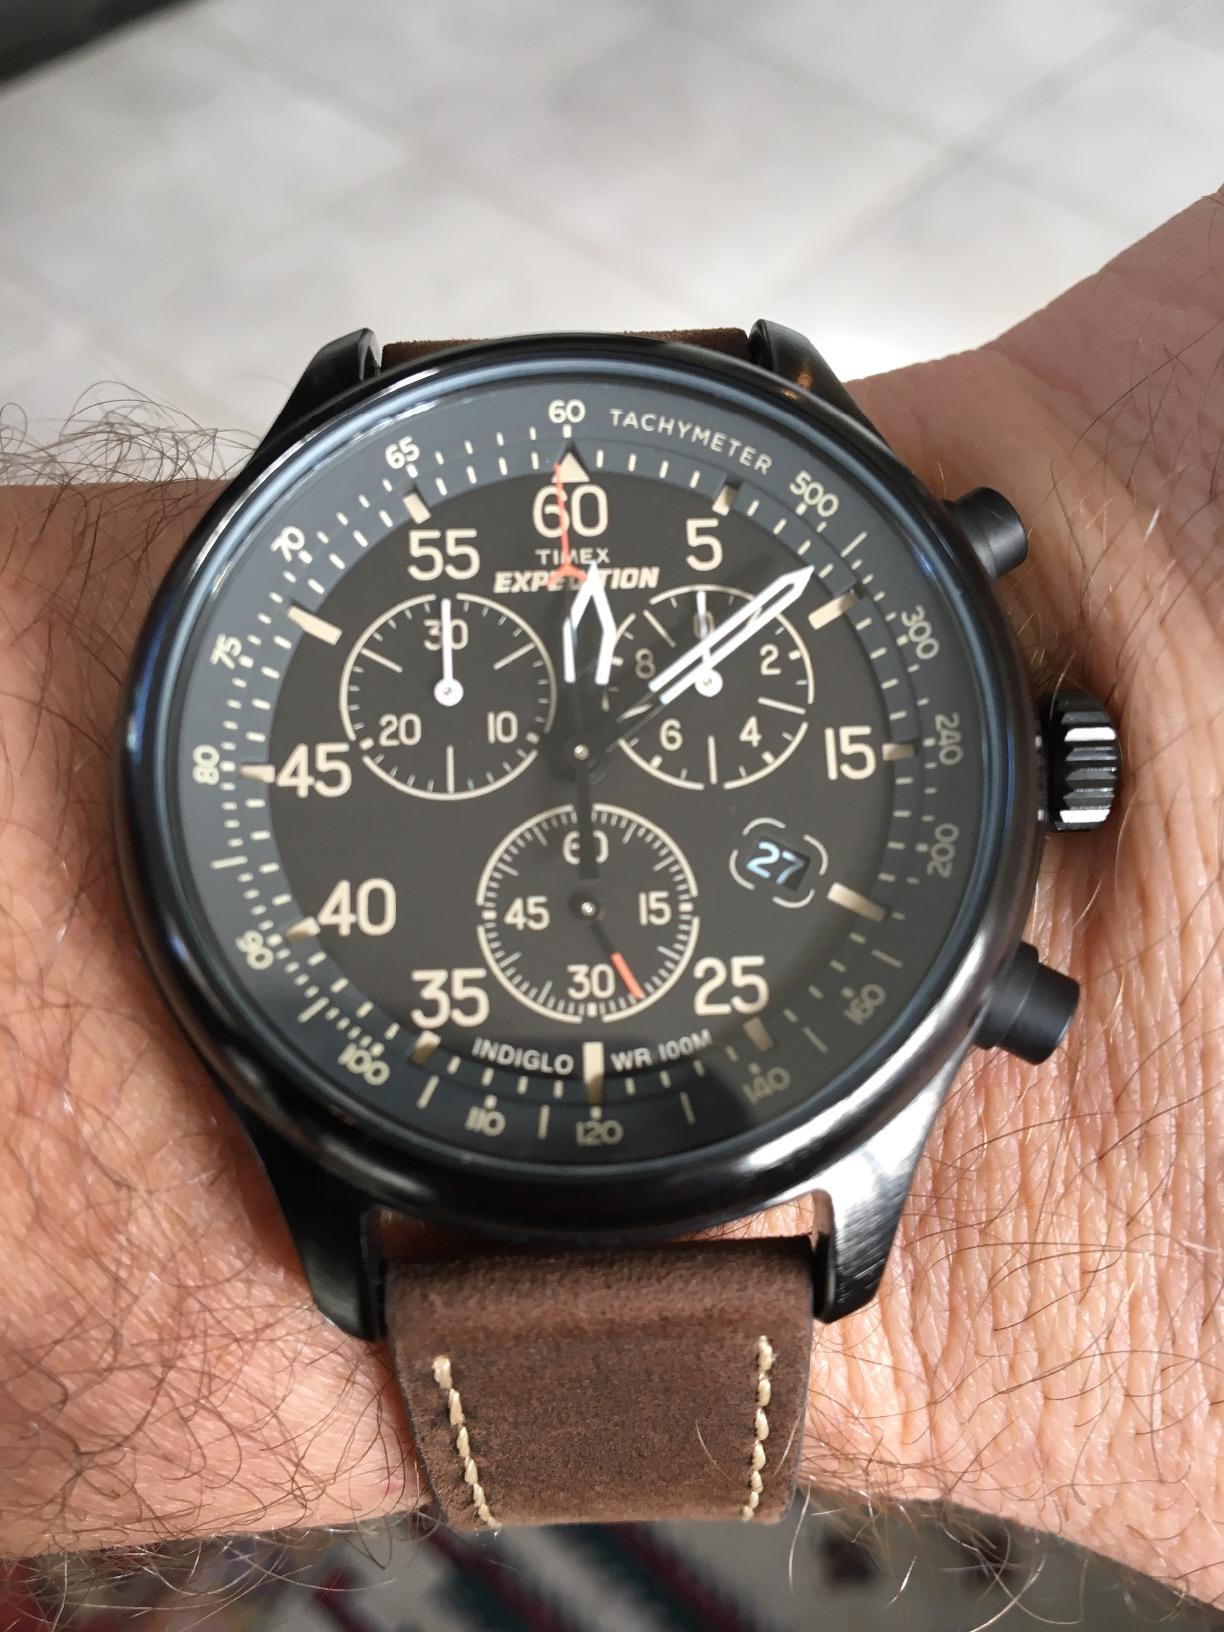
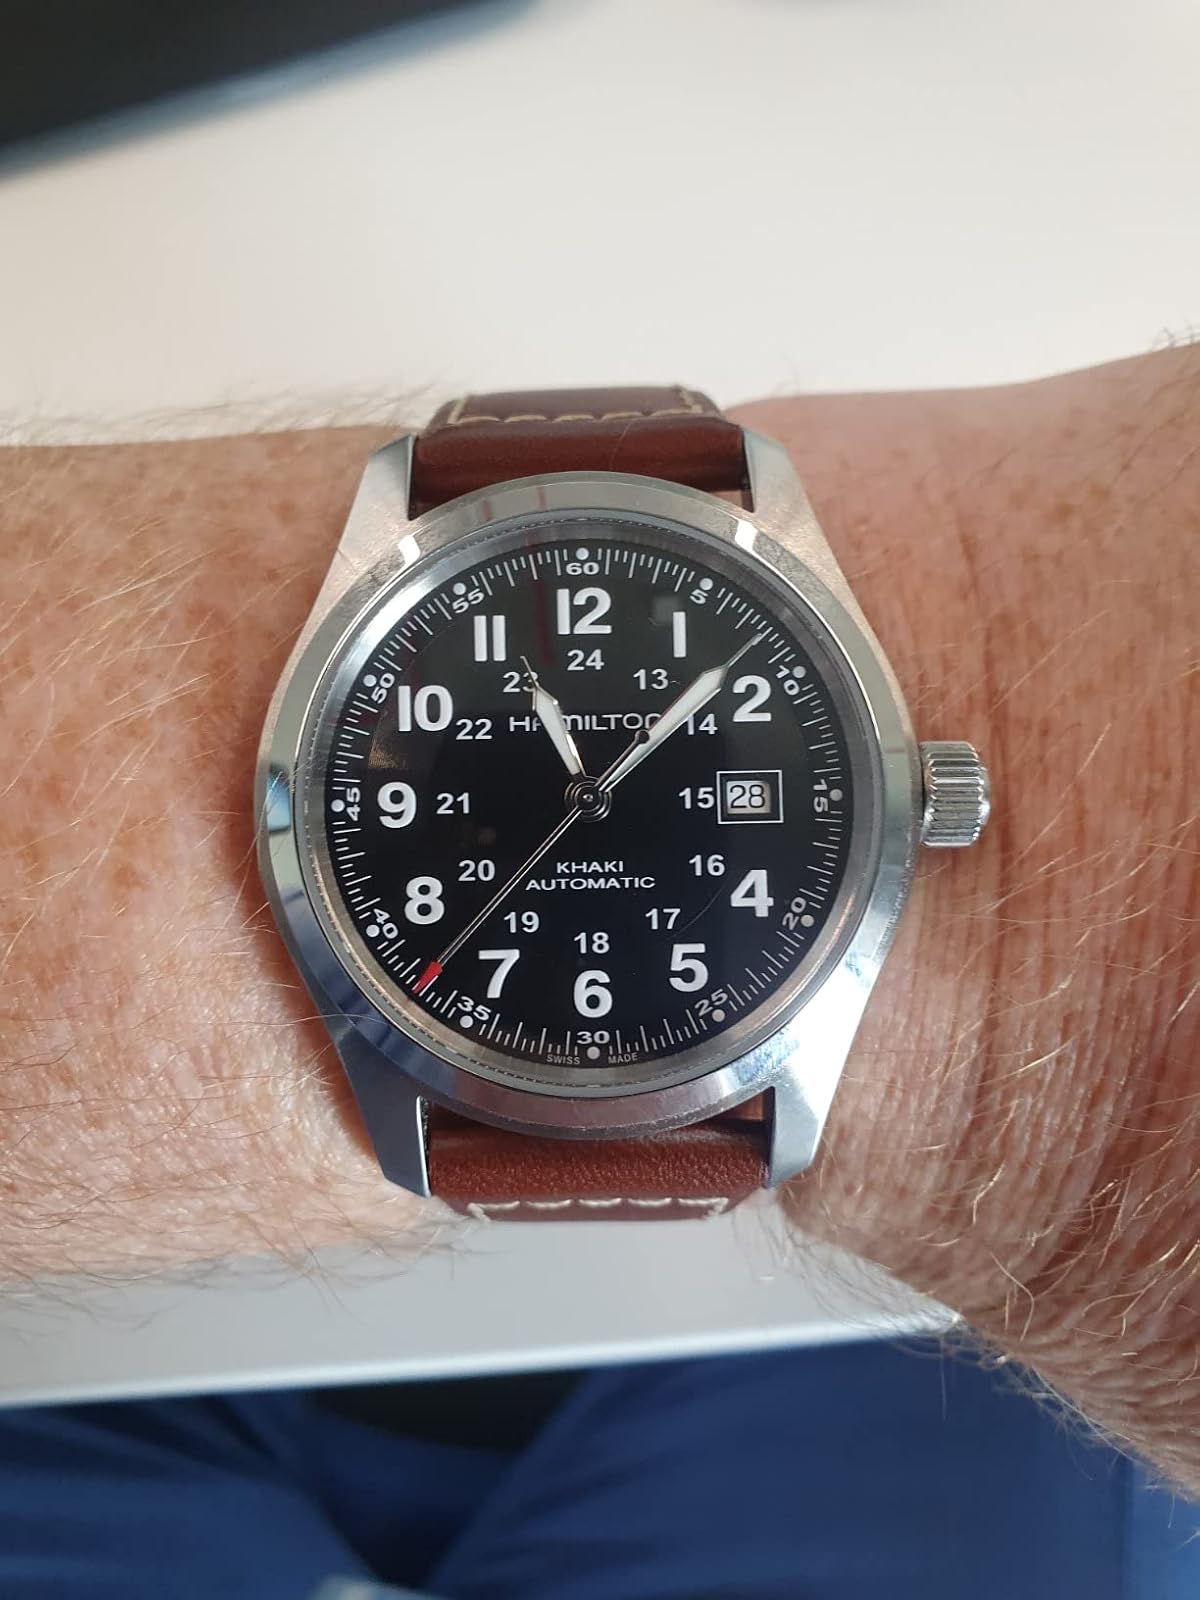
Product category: accessories_watch
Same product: no